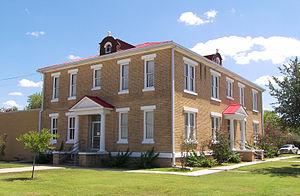
Le comté de McMullen, en anglais : McMullen County, est un comté situé au sud de l'État du Texas aux États-Unis. Fondé le 1ᵉʳ février 1858, son siège est la census-designated place de Tilden. Selon le recensement des États-Unis de 2010, sa population est de 707 habitants. Le comté a une superficie de 2 996 km², dont 2 951,1 km² en surfaces terrestres. Le comté est nommé en référence à John McMullen, un colon.
La census-designated place de Tilden est le siège du comté de McMullen, dans l’État du Texas, aux États-Unis. Lors du recensement de 2010, elle comptait 261 habitants. Tilden n’est pas incorporée.